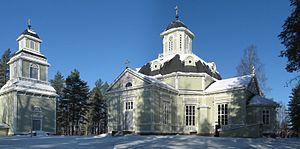
Äänekoski est une ville du centre-ouest de la Finlande, dans la région de Finlande-Centrale.
L'église de Konginkangas est une église luthérienne située dans le quartier Konginkangas d'Äänekoski en Finlande.
Cet article recense les églises évangéliques-luthériennes de Finlande.